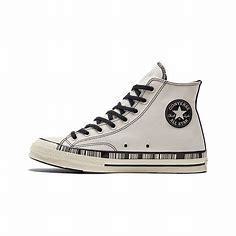
Brand: Converse
Model: Chuck Taylor All Star 1970S